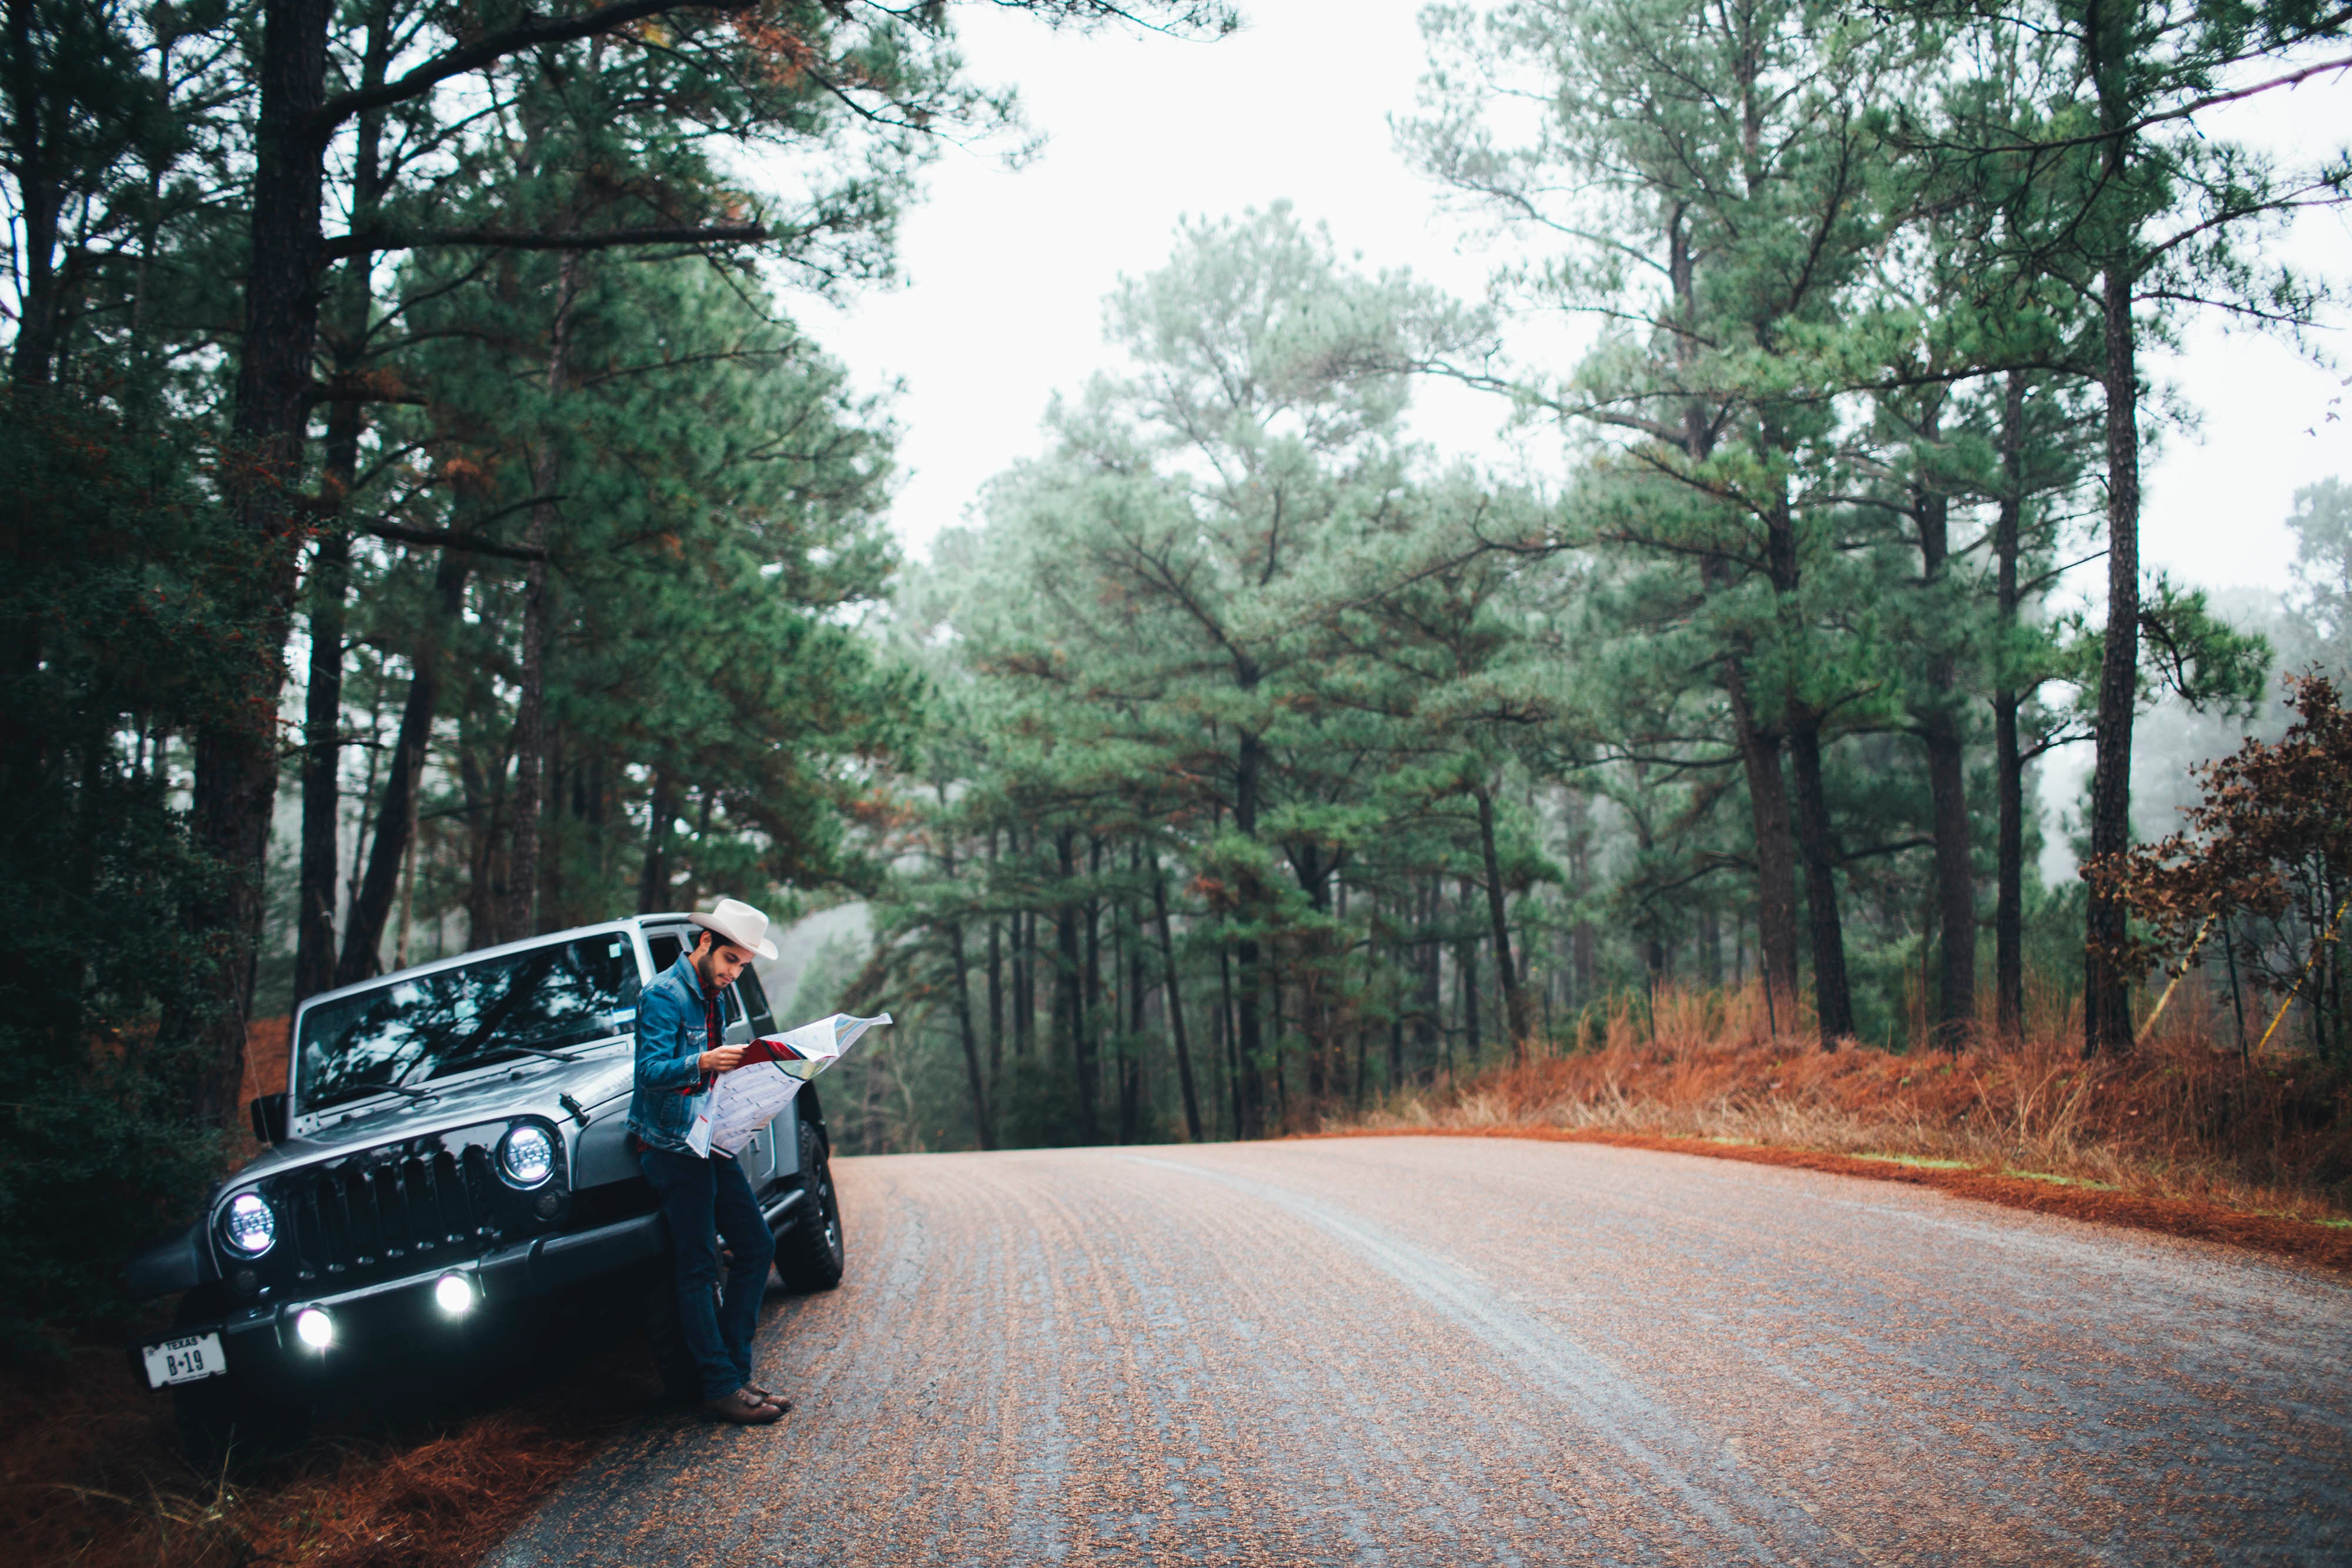
landscape, tree, nature, forest, path, wilderness, plant, road, trail, car, driving, asphalt, dirt road, transport, vehicle, jungle, soil, lane, national park, motor vehicle, road trip, infrastructure, woodland, rural area, city car, state park, off road vehicle, sport utility vehicle, mode of transport, automotive exterior, compact car, woody plant, luxury vehicle, family car, off roading, subcompact car, rallying, world rally championship